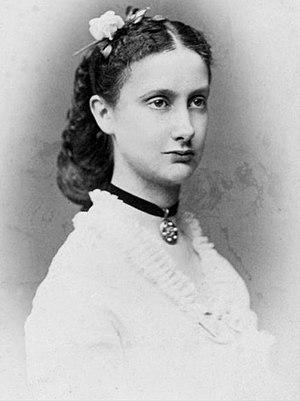
La princesse Marie Immaculée Louise de Bourbon, princesse des Deux-Siciles est née au palais de Caserte le 21 janvier 1855 et décédée à Pau le 23 août 1874.